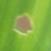
Crop: Maize
Condition: spodoptera-frugiperda-a